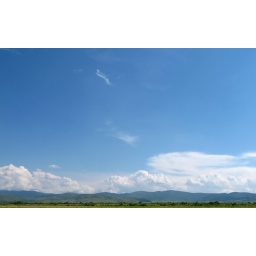
White clouds over the mountains and deep blue sky near Covasna, Romania.